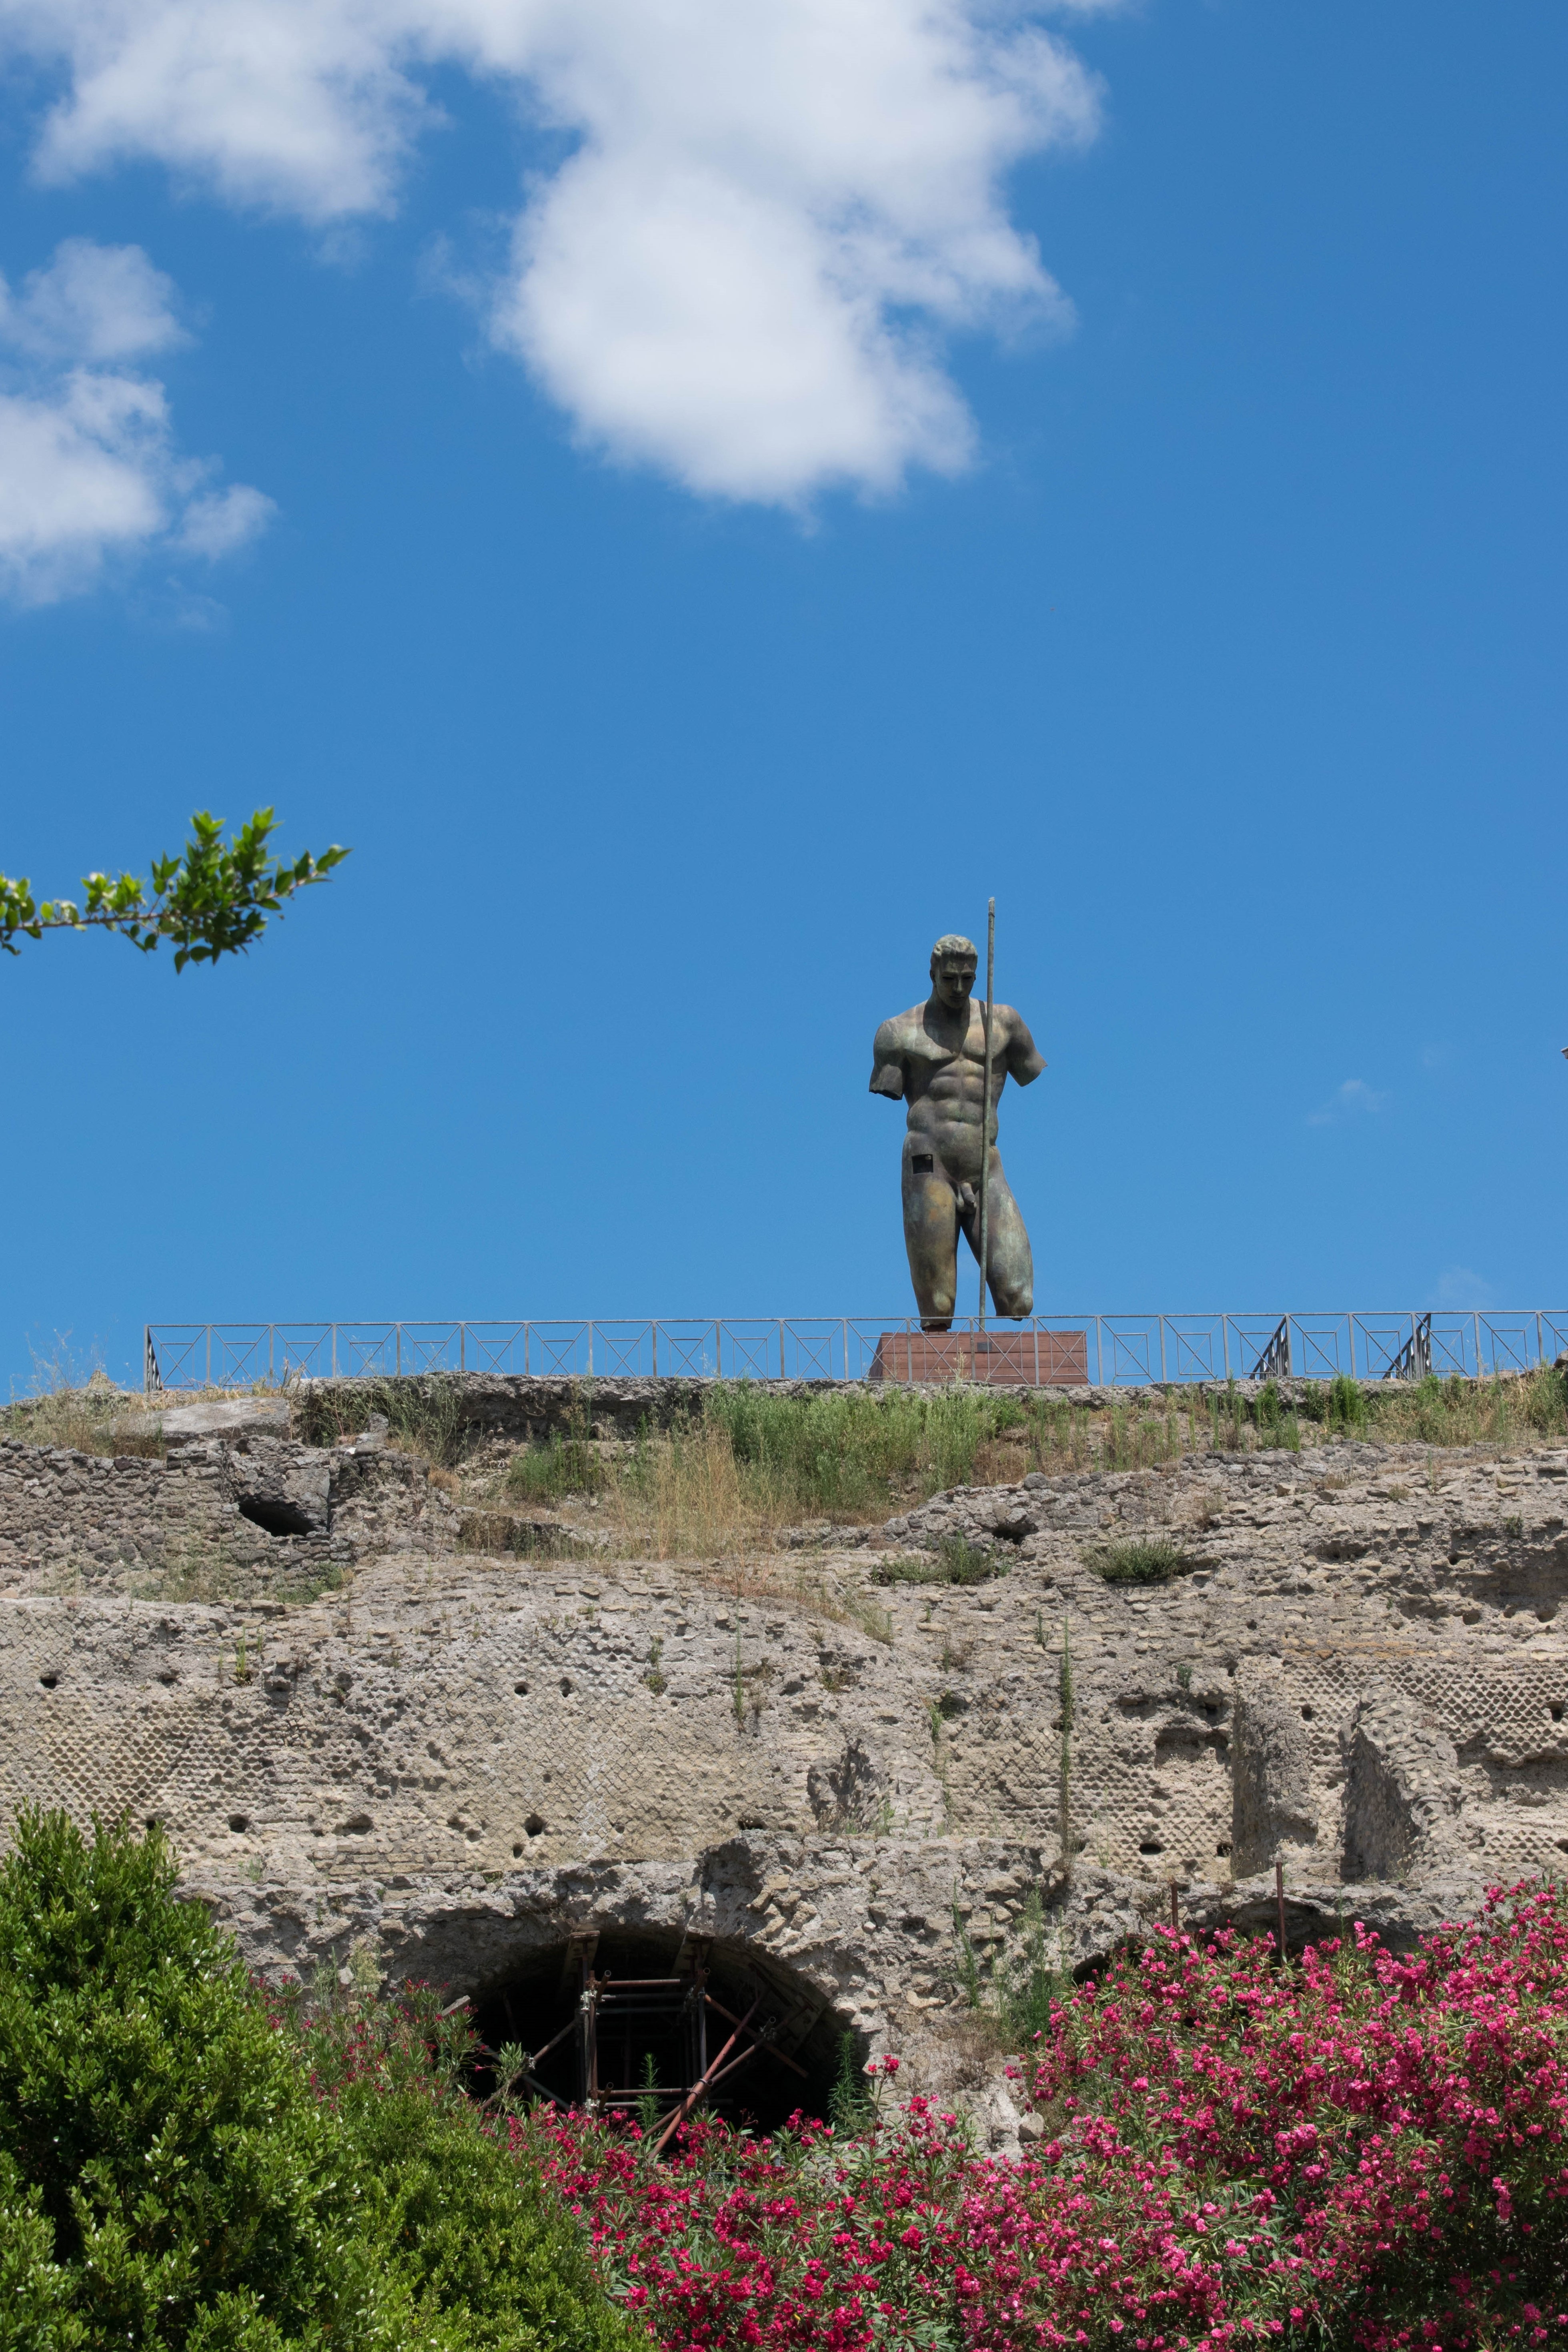
landscape, sea, coast, tree, grass, mountain, sky, hill, flower, cliff, statue, soil, italy, terrain, sculpture, ruins, roman, rural area, pompeii